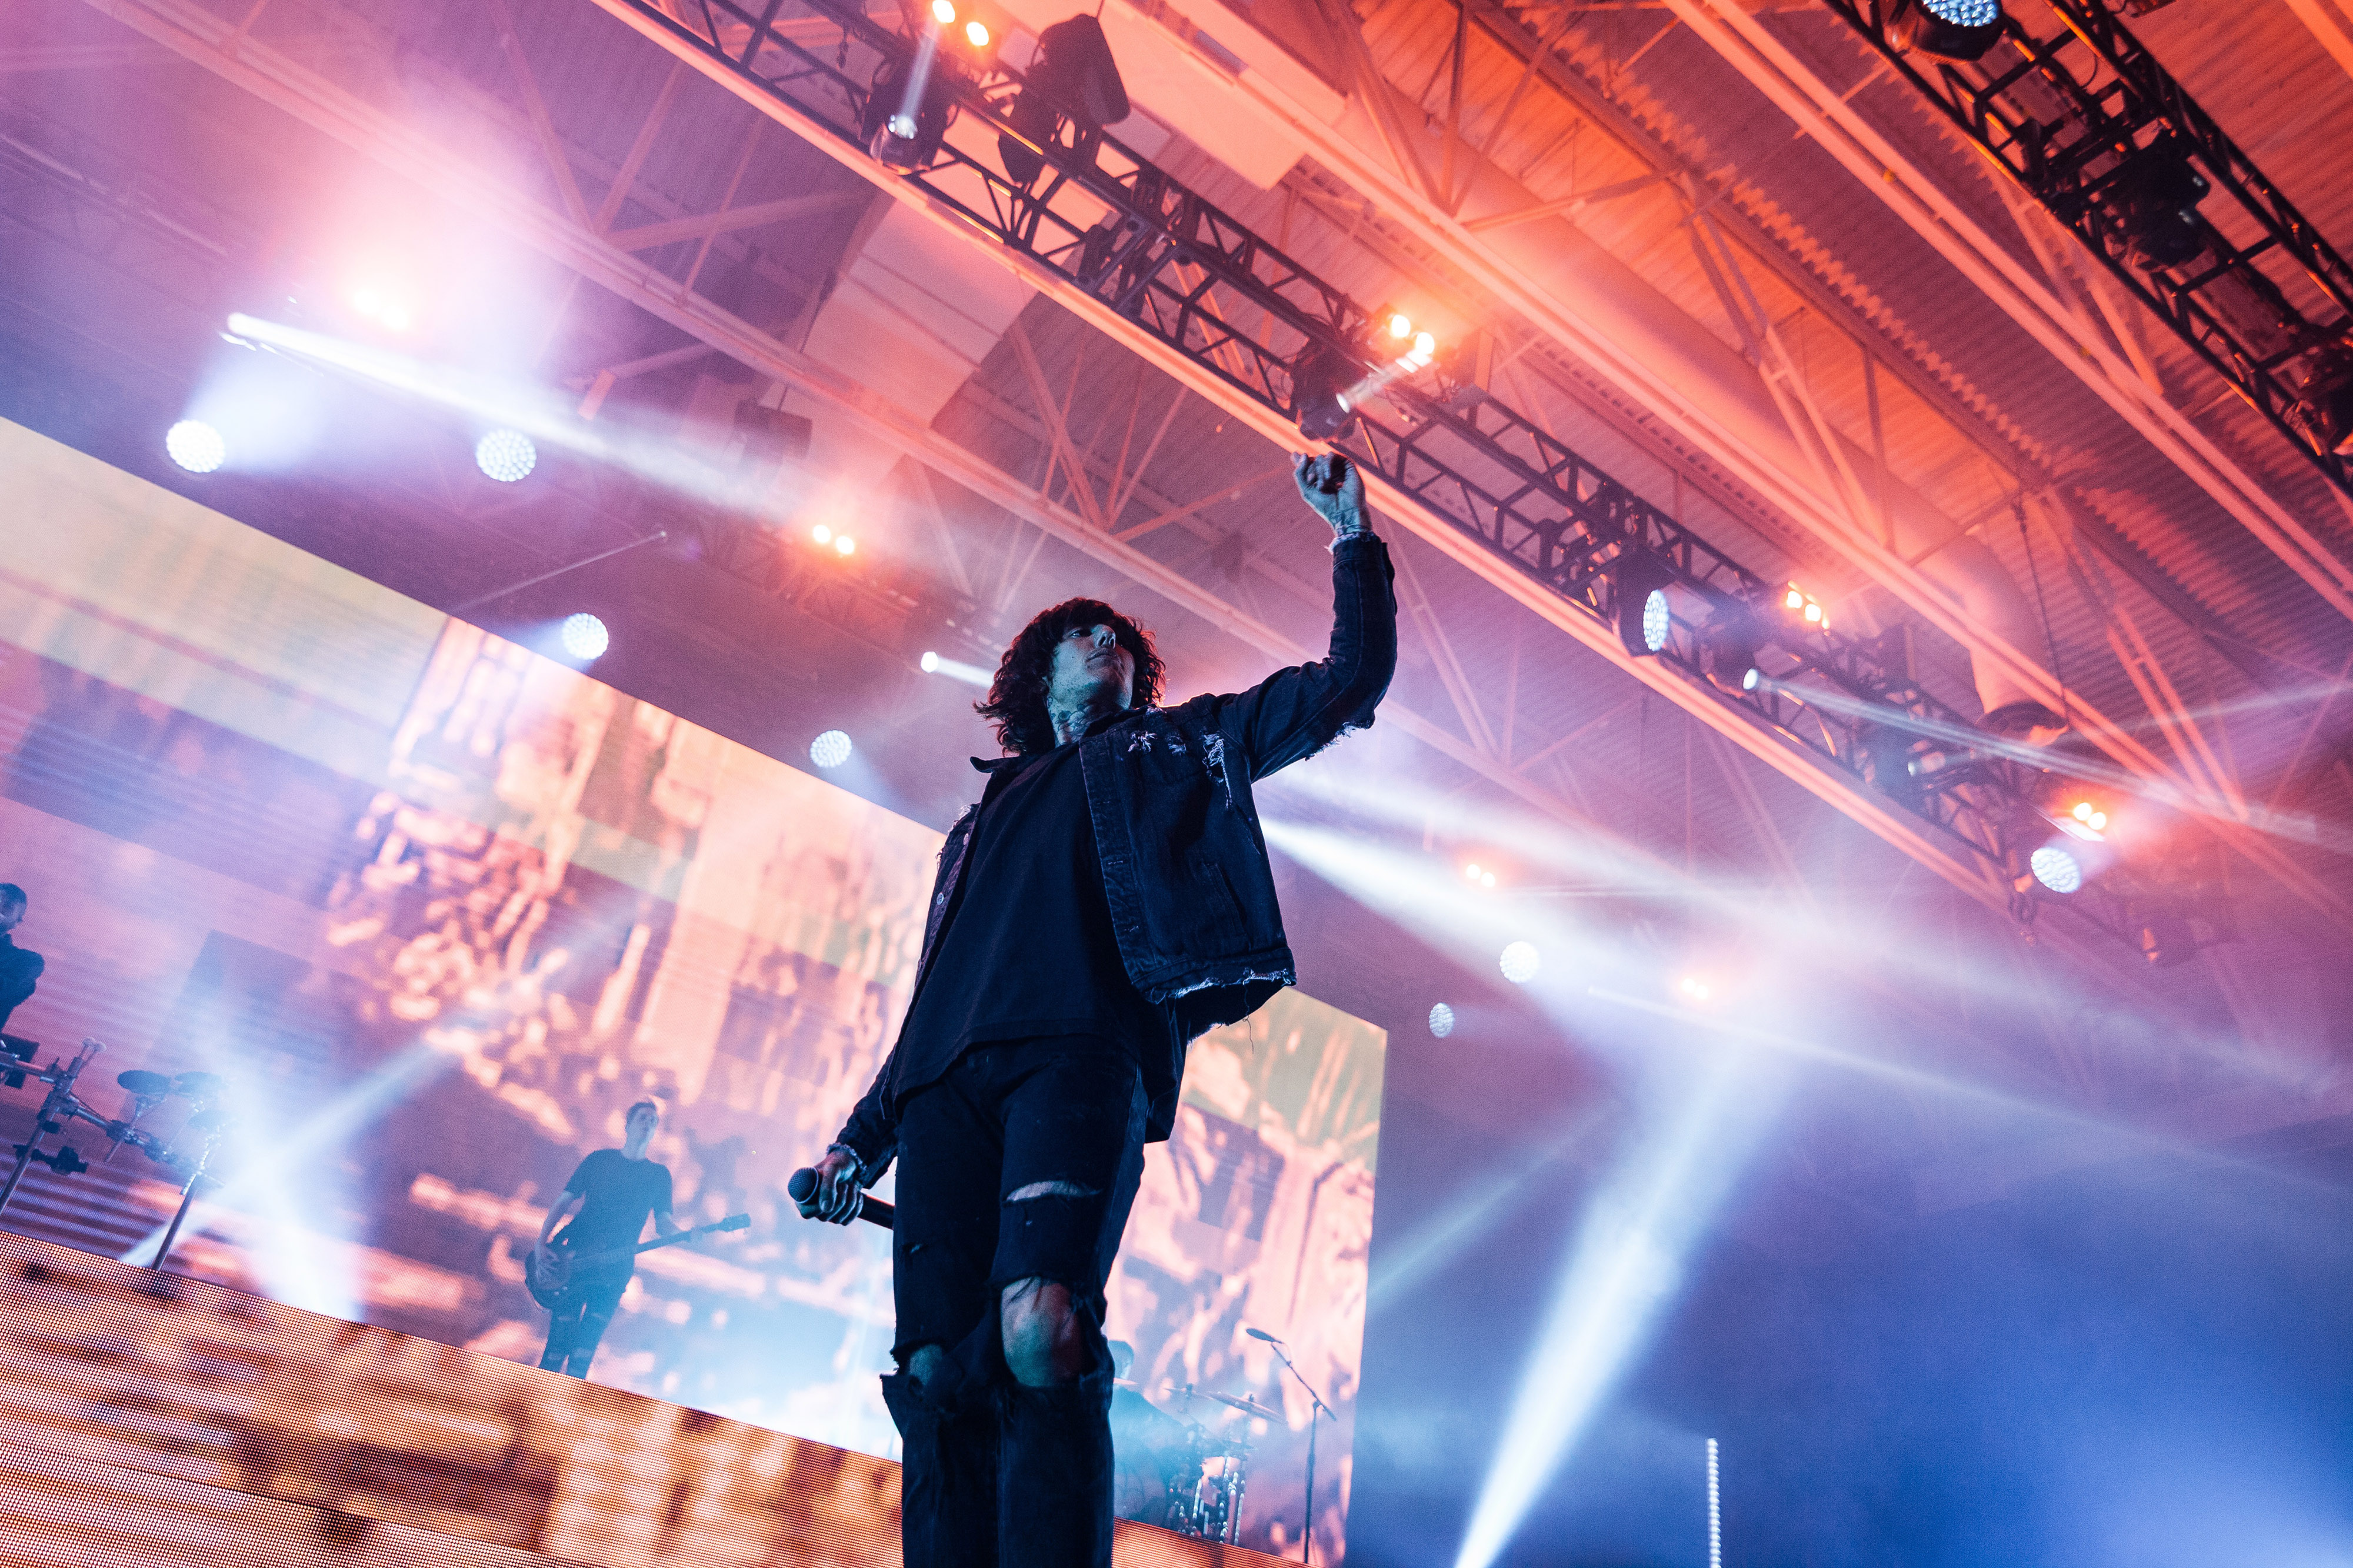
performance, entertainment, concert, stage, light, performing arts, music, music artist, event, public event, rock concert, pop music, music venue, crowd, musician, singer, musical ensemble, singing, performance art, city, metal